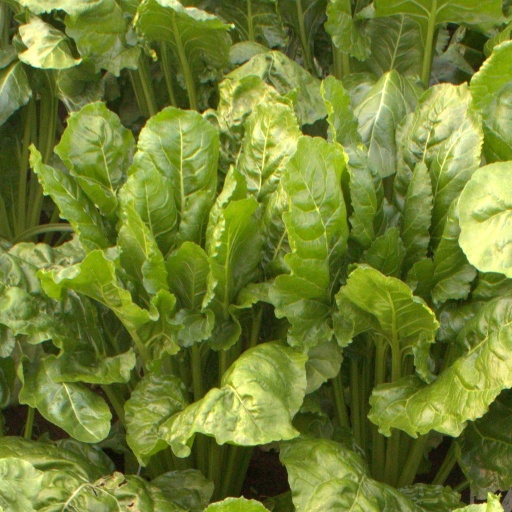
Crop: sugar beet